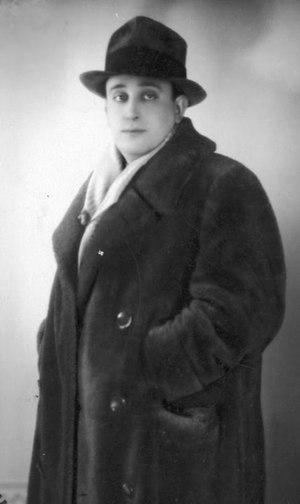
L’histoire du cinéma polonais est presque aussi longue que celle de la cinématographie car inaugurée par l'invention du pléographe par Kazimierz Prószyński en 1894 avant même le célèbre cinématographe des frères Lumière.